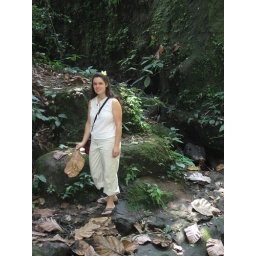
T in the monkey forest